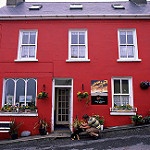
Scene: Outdoor